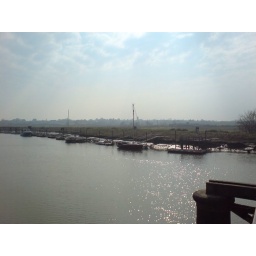
View down river Blyth from bailey bridge near Walberswick - south bank